Švyturys

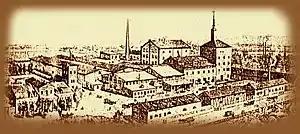
The old brewery

The brewery in Klaipėda (former German name: Memel) was founded by merchant J. W. Reincke in 1784. Since then, the brewery's emblem has been adorned with the sea eagle that is also found on the Reincke family's coat of arms. In the 19th century, this brewery in the suburb of Friedrich merged with the brewery of landowner Theodor Preuss and became the town's main beer producer. It brewed traditional Bock beer, as well as Bavarian and Porter beers. The latter received an award in the Klaipėda International Business Fair back in 1883.